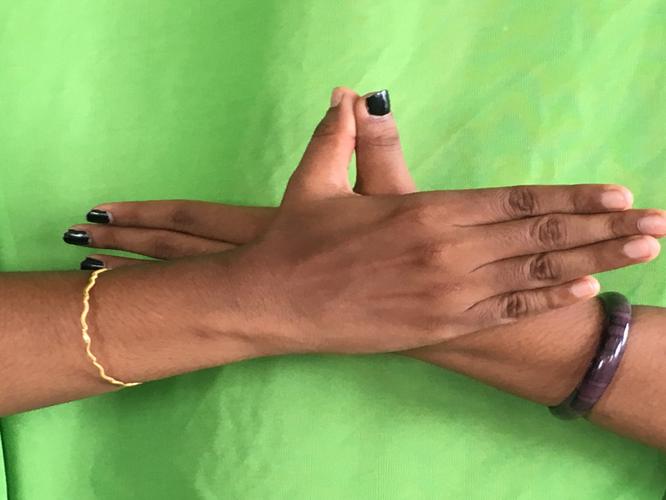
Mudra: Garuda
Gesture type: double_hand